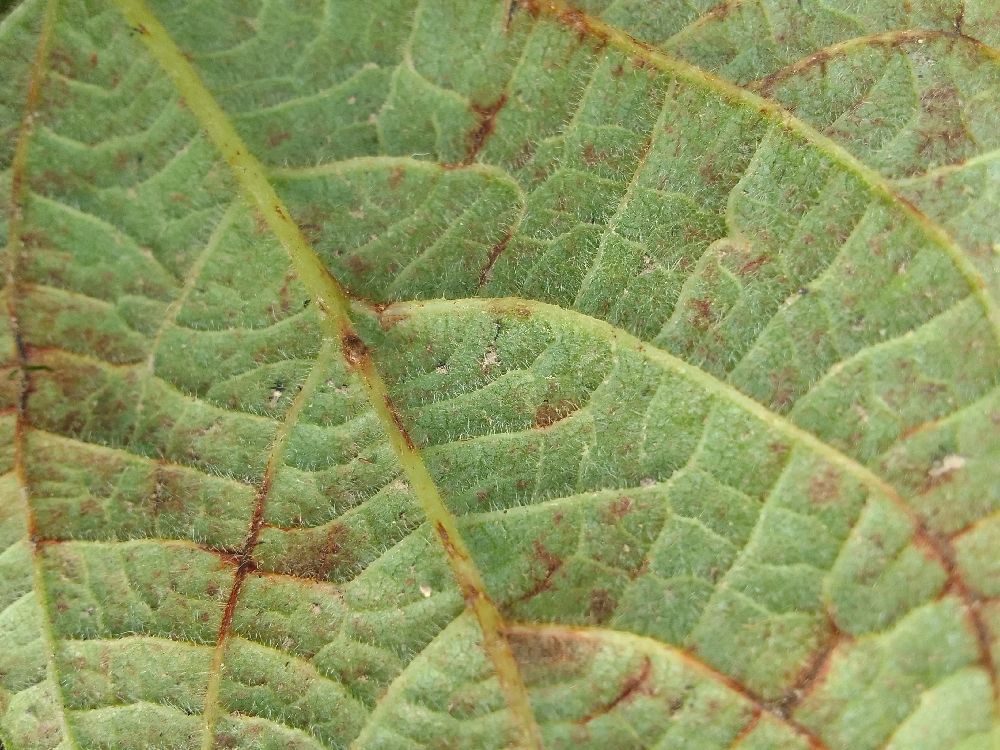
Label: anthracnose